Concurso de Cante Jondo

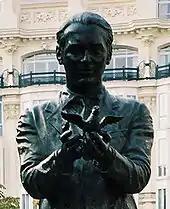
Statue of Lorca in the Plaza de Santa Ana, Madrid

Falla first gathered together an impressive group of musicians and artists to help sponsor and promote the "Concurso". Among them, Federico García Lorca. At twenty-three, the granadino poet became a "Concurso" activist second only to Falla. Lorca publicized, popularized the event by staging his oral presentations descriptive of Flamenco arts; he also published essays on its dramatic style and little-known history. A third important figure was the Basque painter Ignácio Zuloaga.